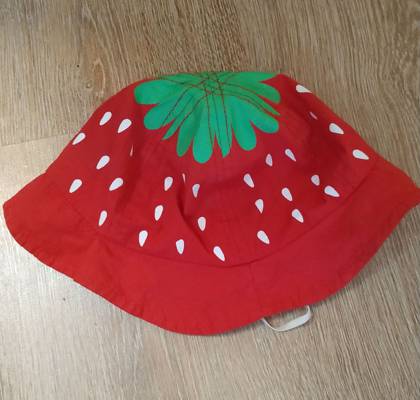
Waste category: clothes